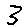
Label: 3